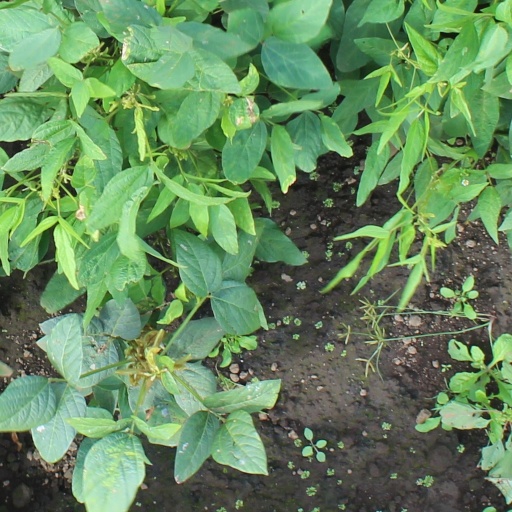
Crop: soybean